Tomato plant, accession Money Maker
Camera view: bottom (45 deg); turntable rotation: 30 degrees
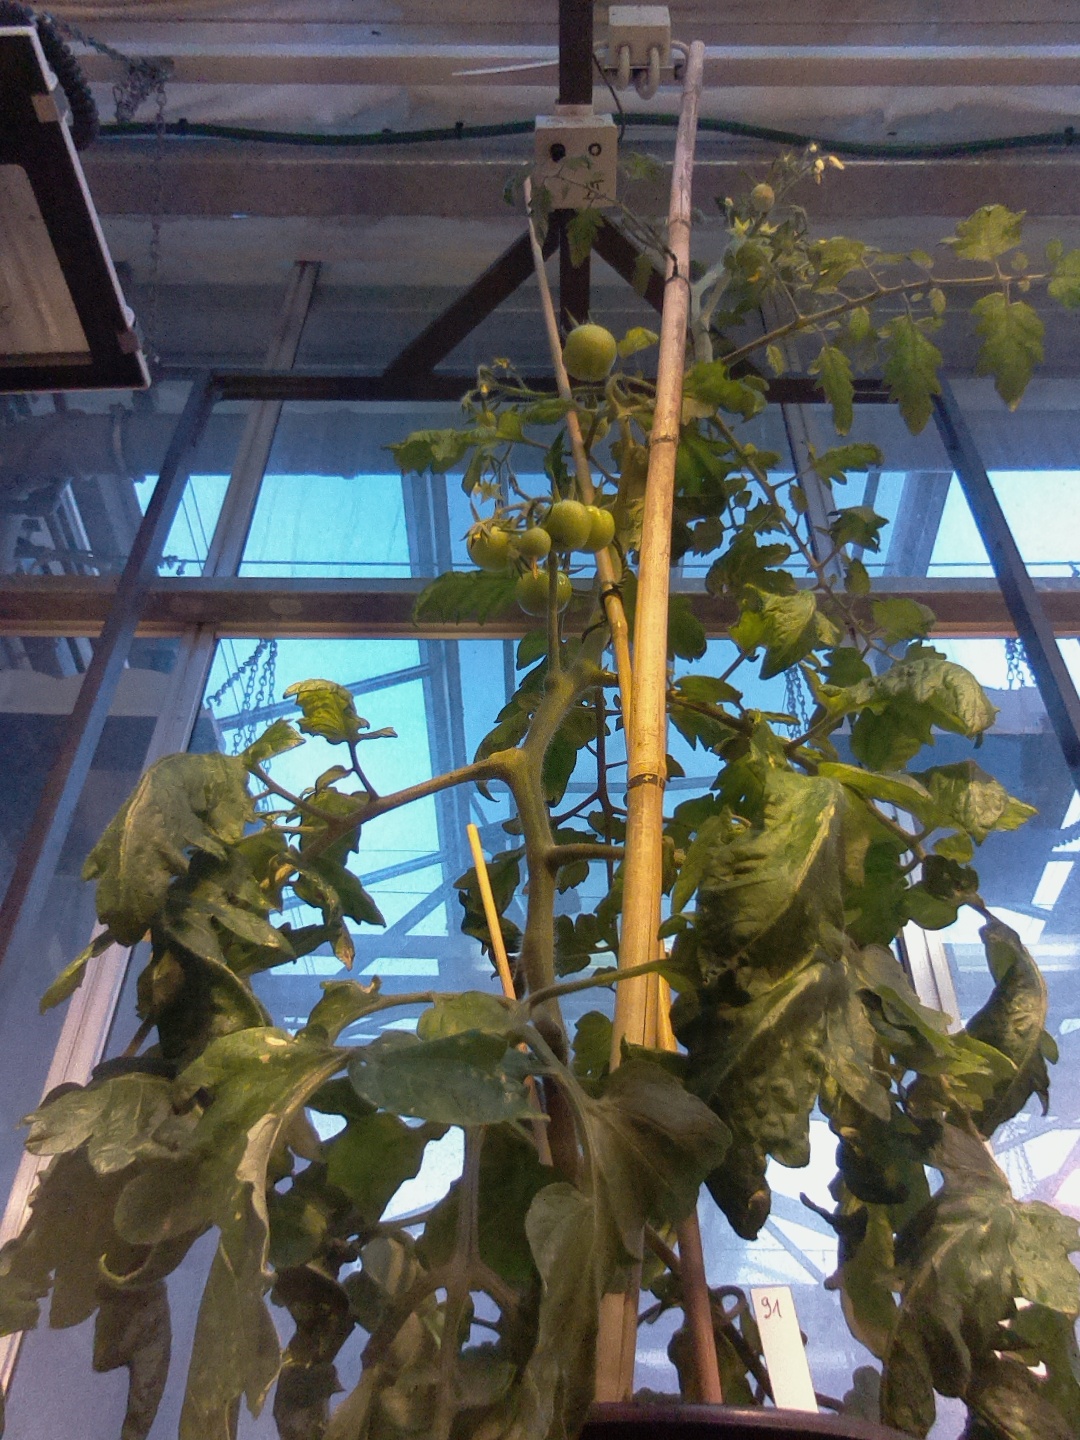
BBCH growth stage 72: 20%-30% of final fruit size